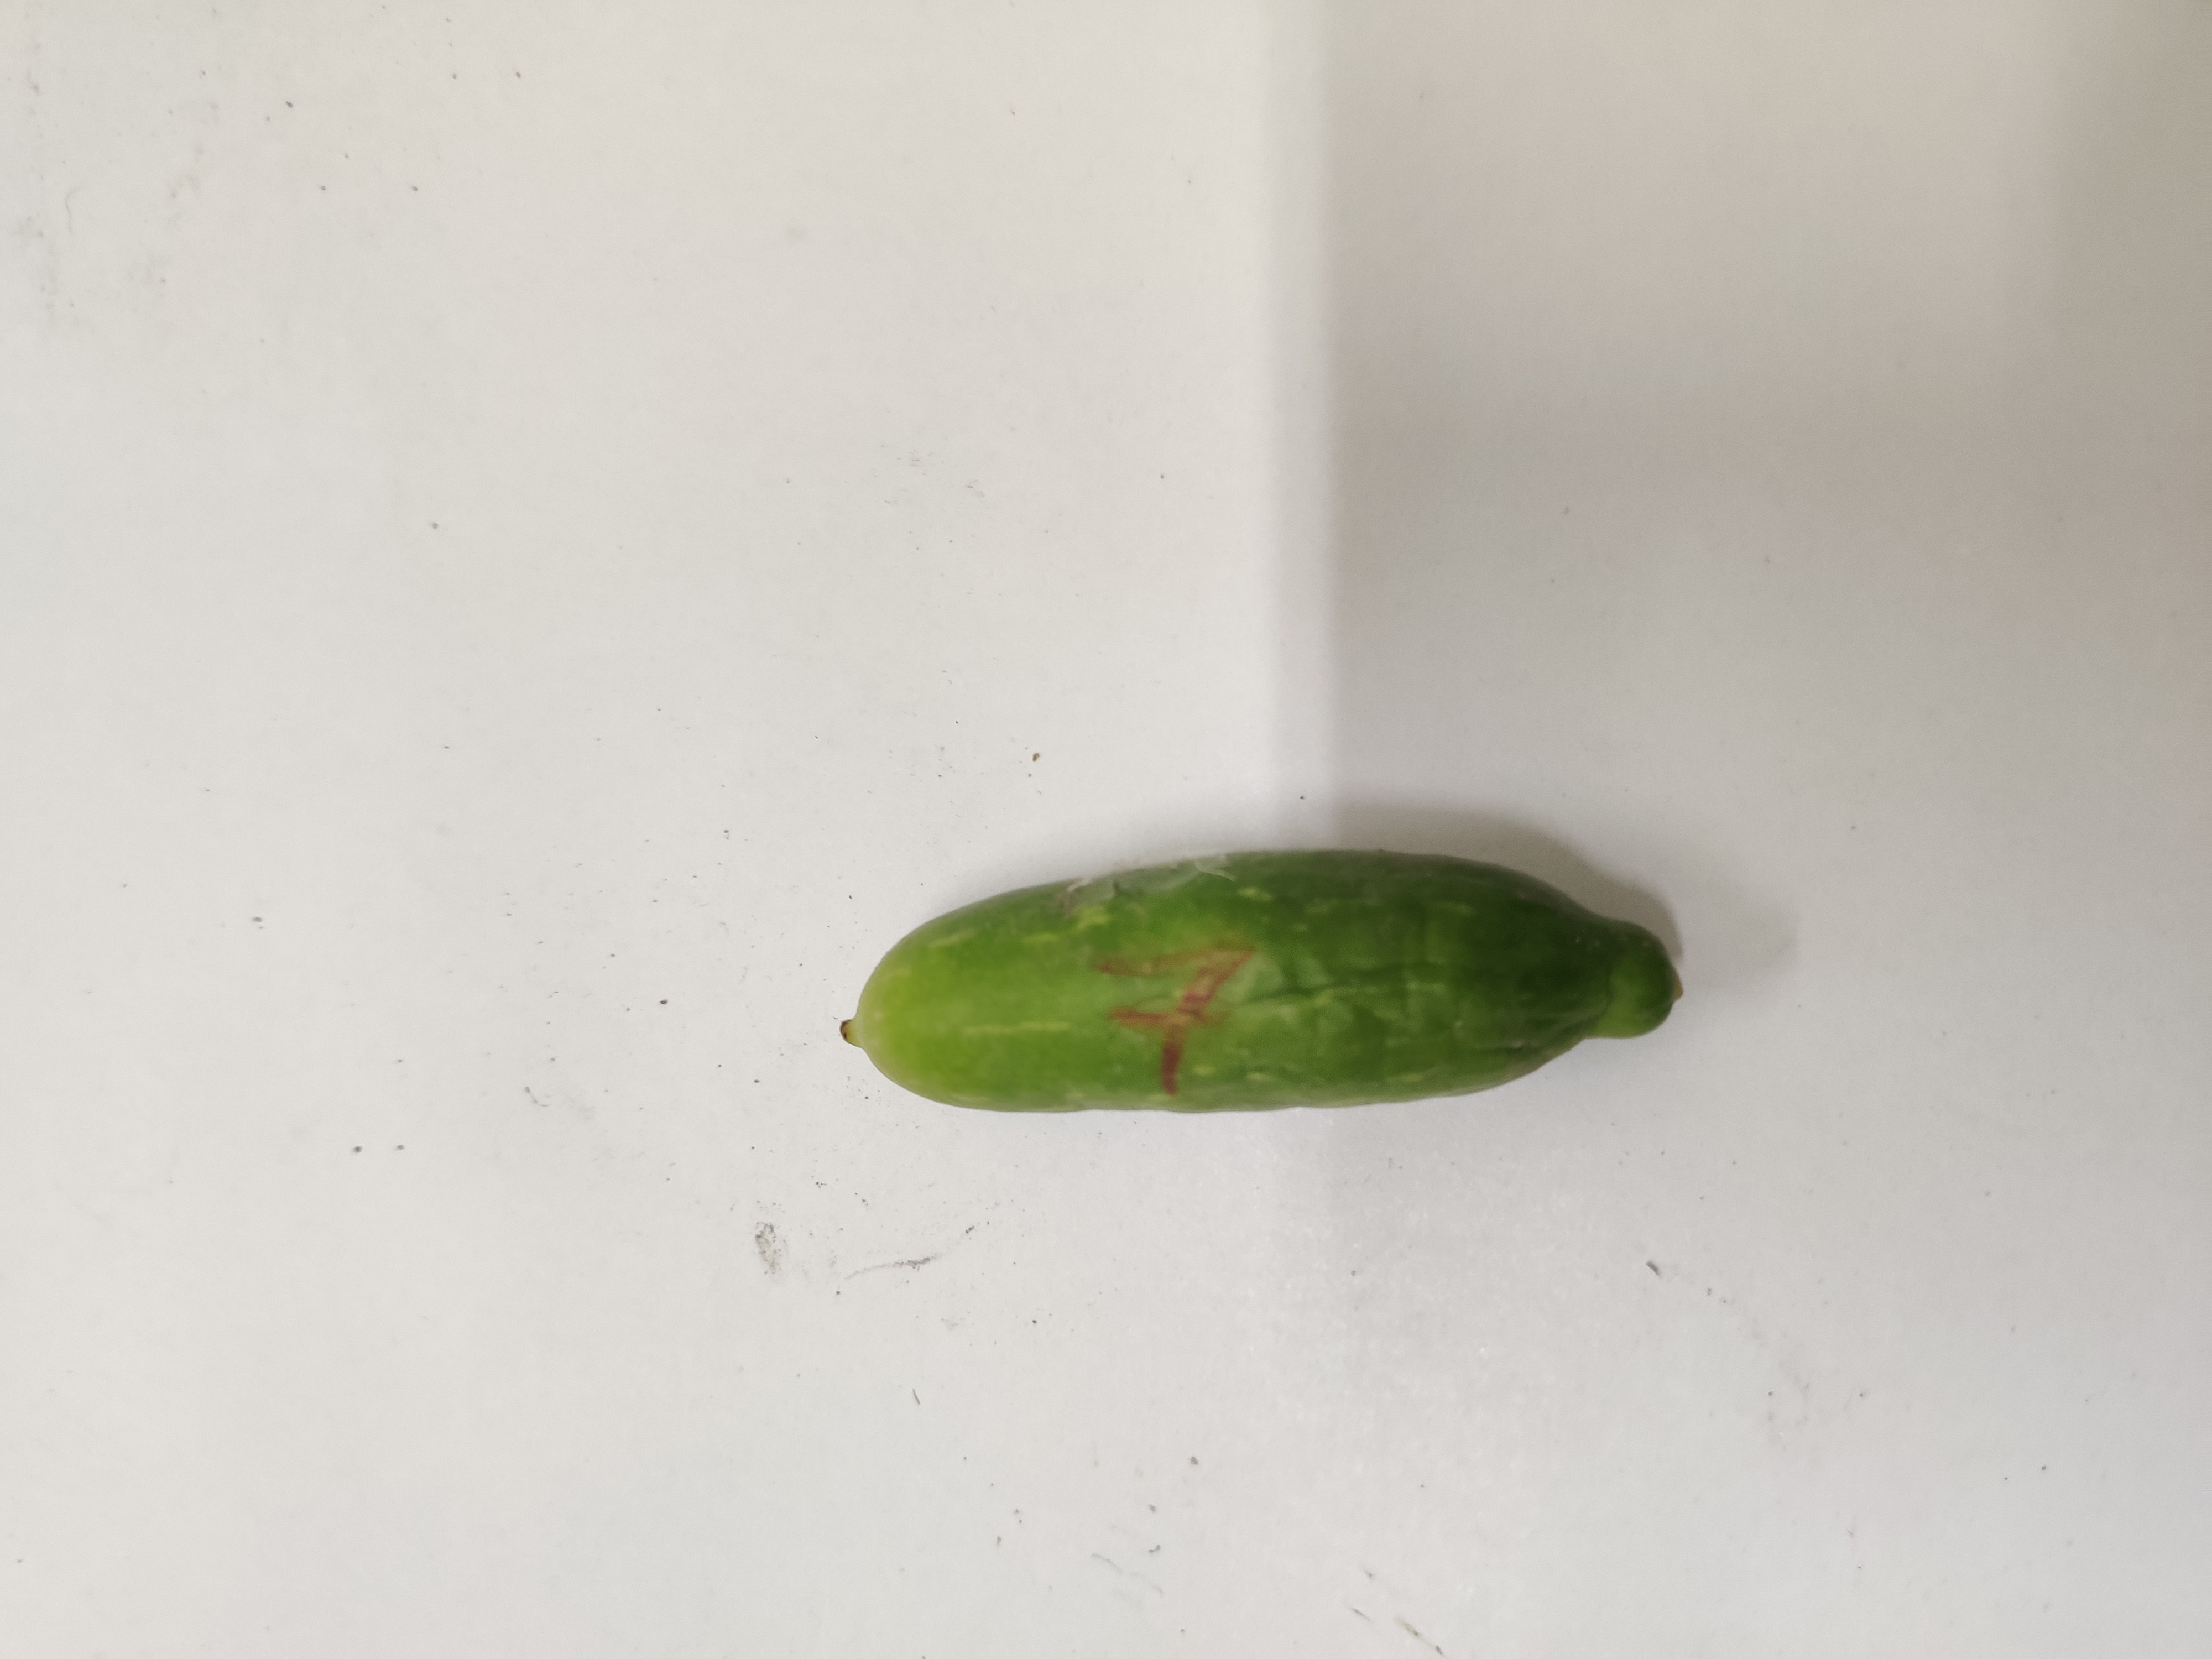
Crop: Ivy Gourd
Condition: Damaged